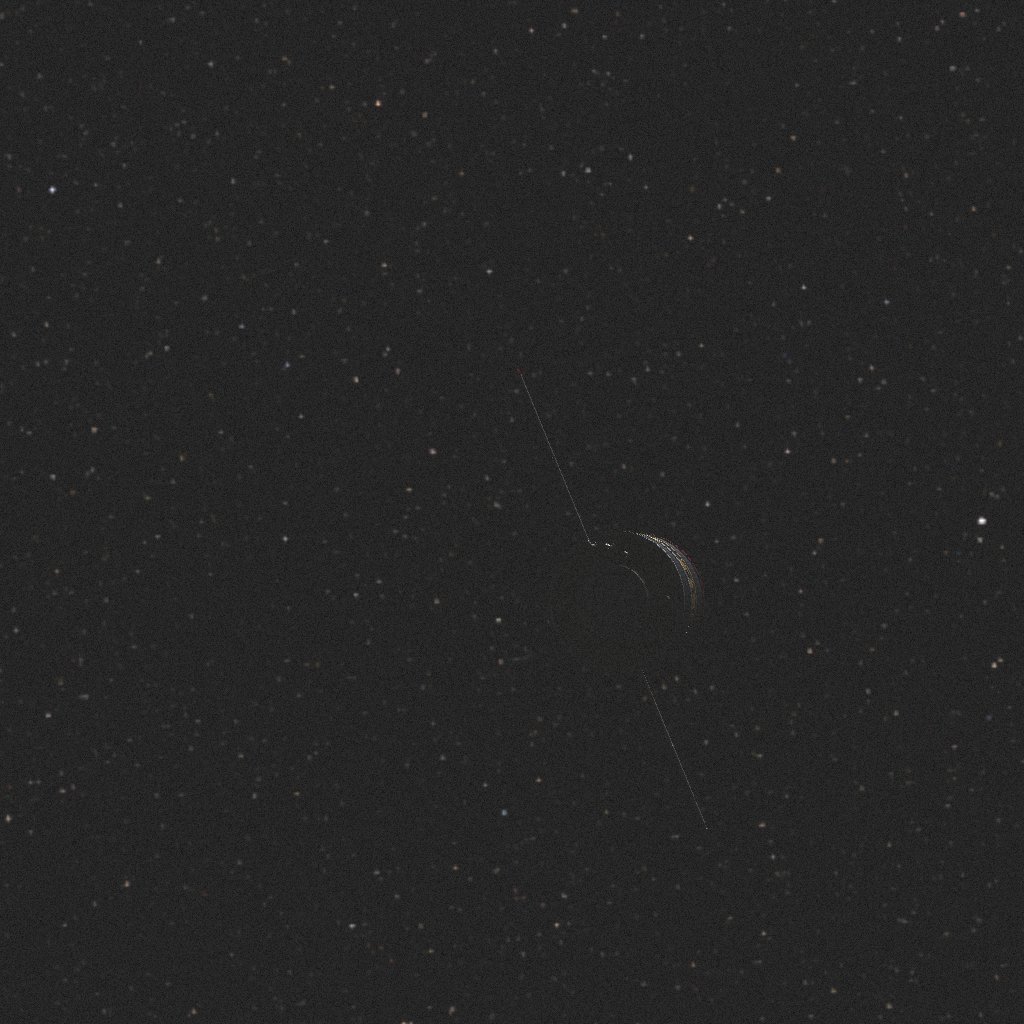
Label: double_star